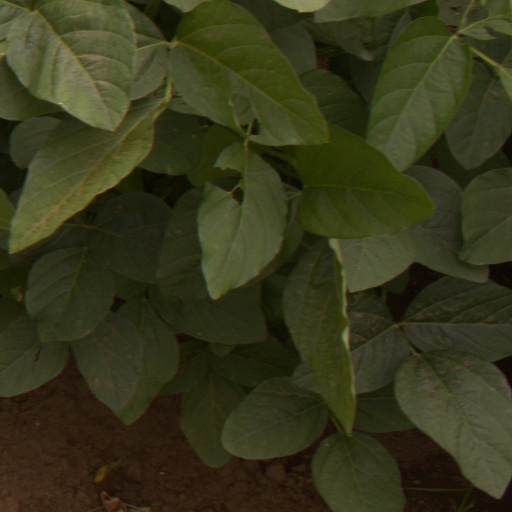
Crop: soybean